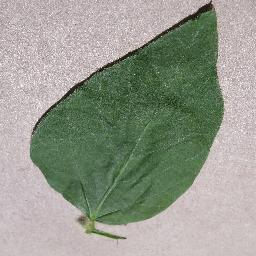
Label: Soybean___healthy